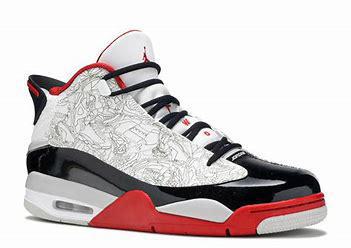
Brand: Jordan
Model: Dub Zero